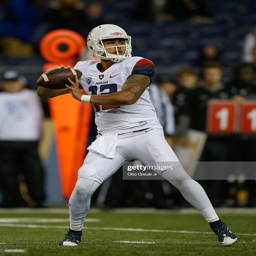
# passes against american football team .